Mianchi South railway station

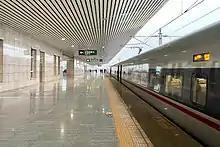
Mianchi South railway station

Mianchi South railway station is a railway station located in Mianchi County, Henan, China. It was opened on 6 February 2010, along with the Zhengzhou–Xi'an high-speed railway.